WBOO

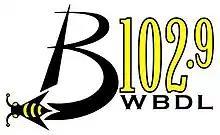
Logo under previous WBDL calls

WBOO features adult contemporary music from Westwood One, News from Fox News Radio in addition to local sporting events. It previously carried adult contemporary music from ABC Radio.